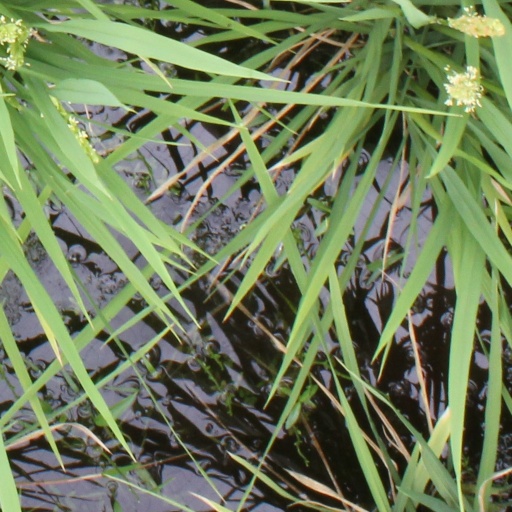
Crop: rice